Kirsten Saxton

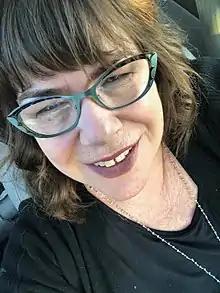
Kirsten Saxton

Kirsten Saxton is a professor of English at Mills College in Oakland, California where she is also the director of the MA of English.